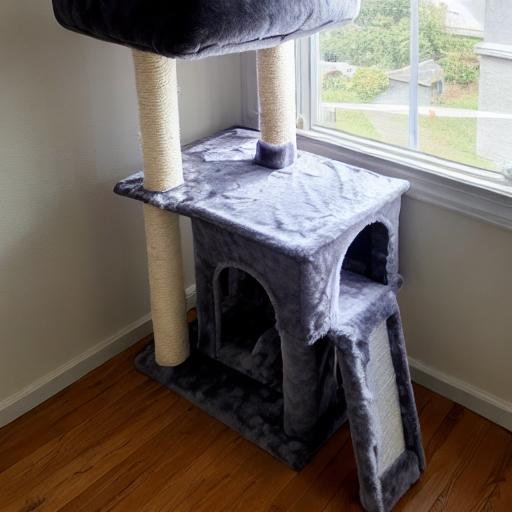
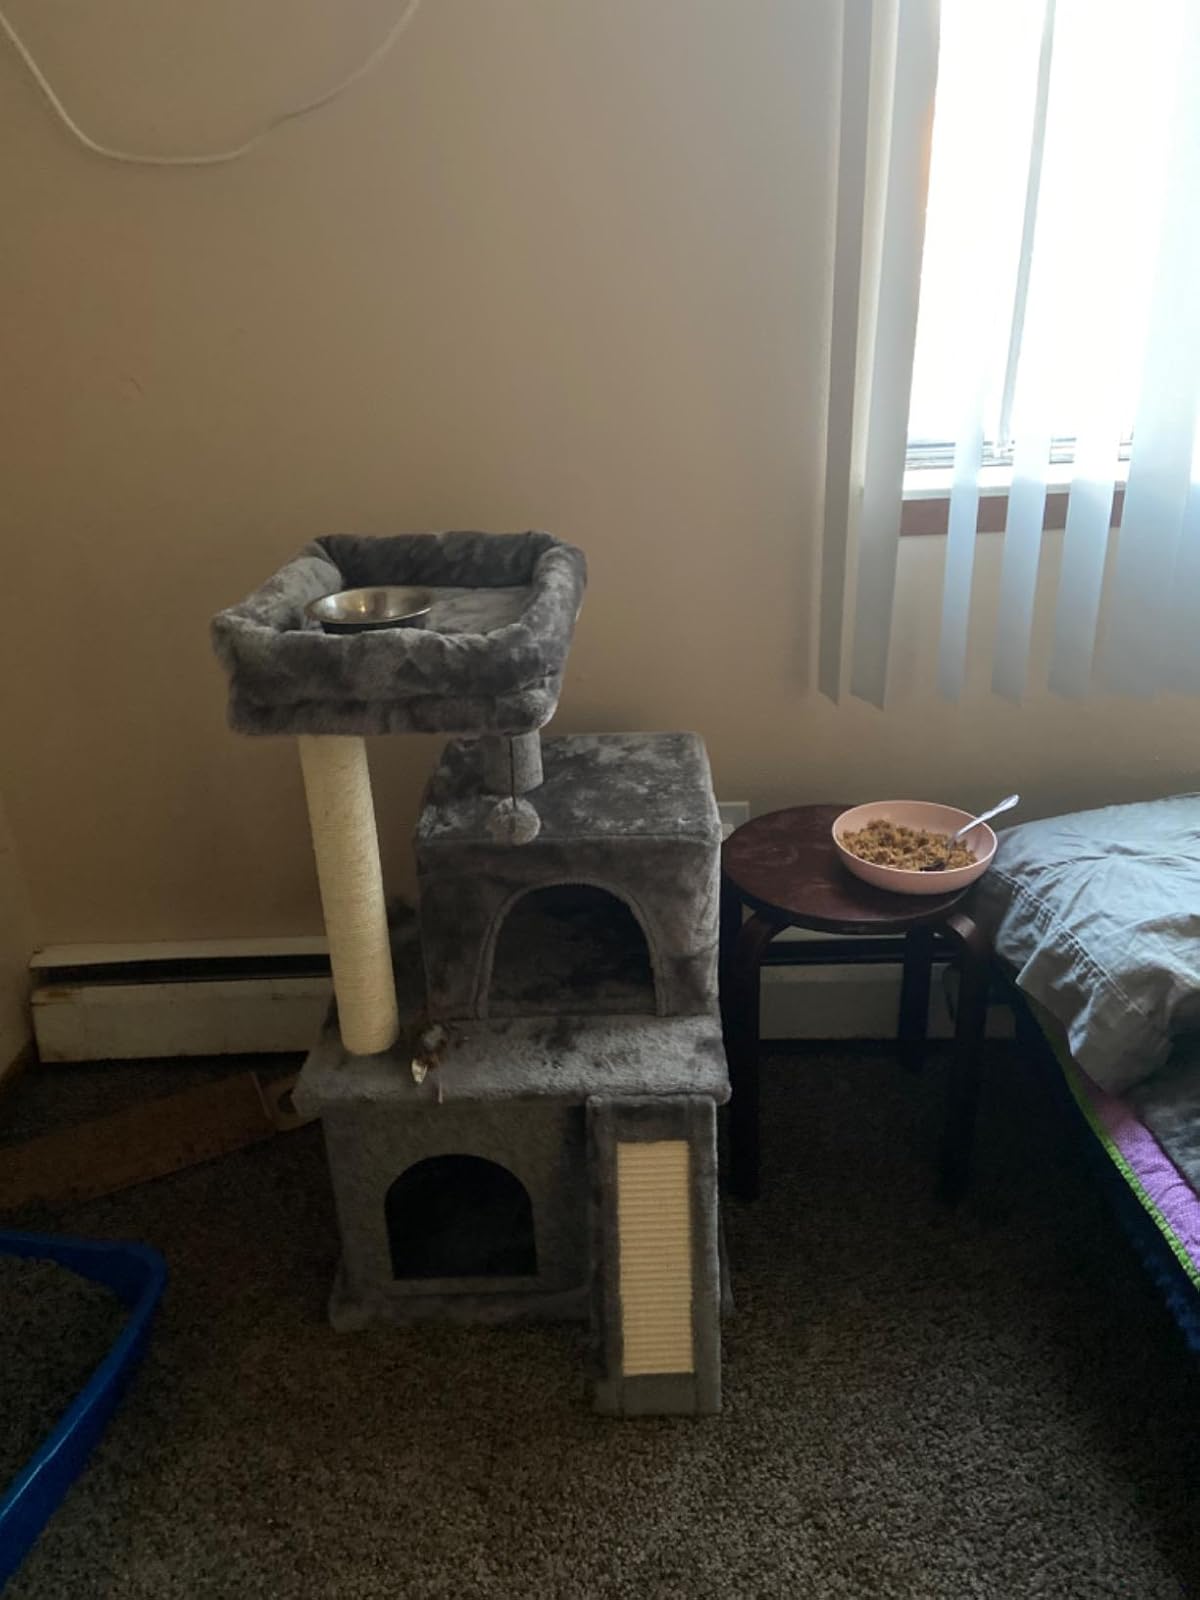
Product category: items_cat tree
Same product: no